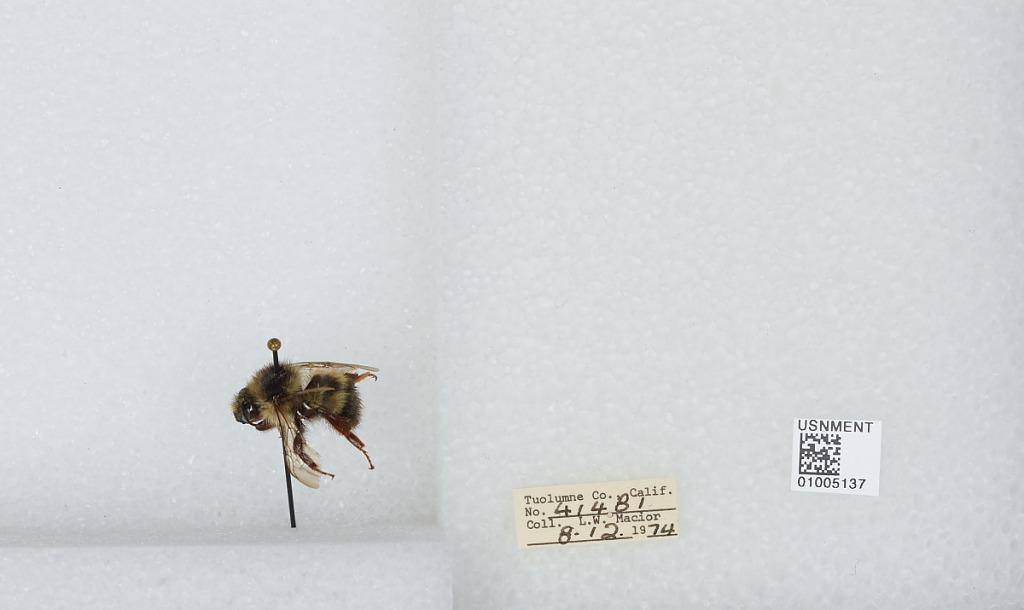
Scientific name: Bombus (Pyrobombus) flavifrons Cresson
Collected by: L. Macior
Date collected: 1974-8-12
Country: United States
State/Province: California
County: Tuolumne
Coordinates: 38.02, -119.94